Münchenstein

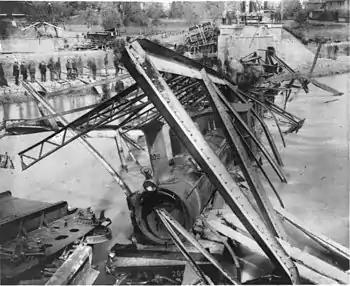
Munchenstein rail disaster in 1891

Münchenstein has an area, , of . Of this area, or 15.6% is used for agricultural purposes, while or 24.1% is forested. Of the rest of the land, or 58.1% is settled (buildings or roads), or 2.1% is either rivers or lakes and or 0.1% is unproductive land.